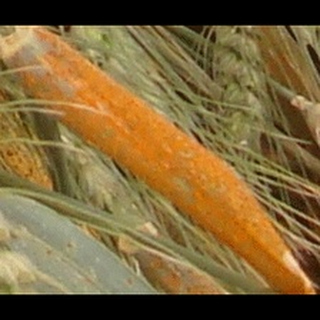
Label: wheat_brown_rust